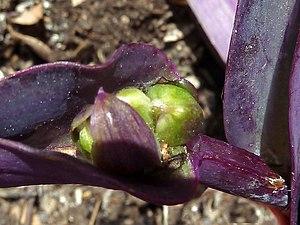
Tradescantia pallida est une plante du Mexique au feuillage persistant. Souvent appelée misère pourpre, elle peut atteindre 1 à 1,5 mètre si les conditions sont favorables.